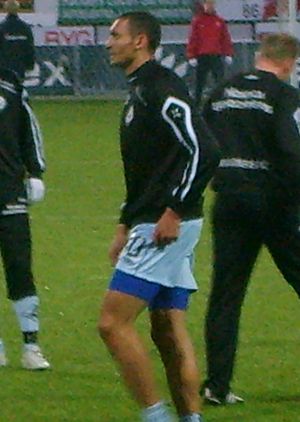
Marc Nygaard
Marc Stephen Griffith Nygaard er en dansk tidligere fodboldspiller.